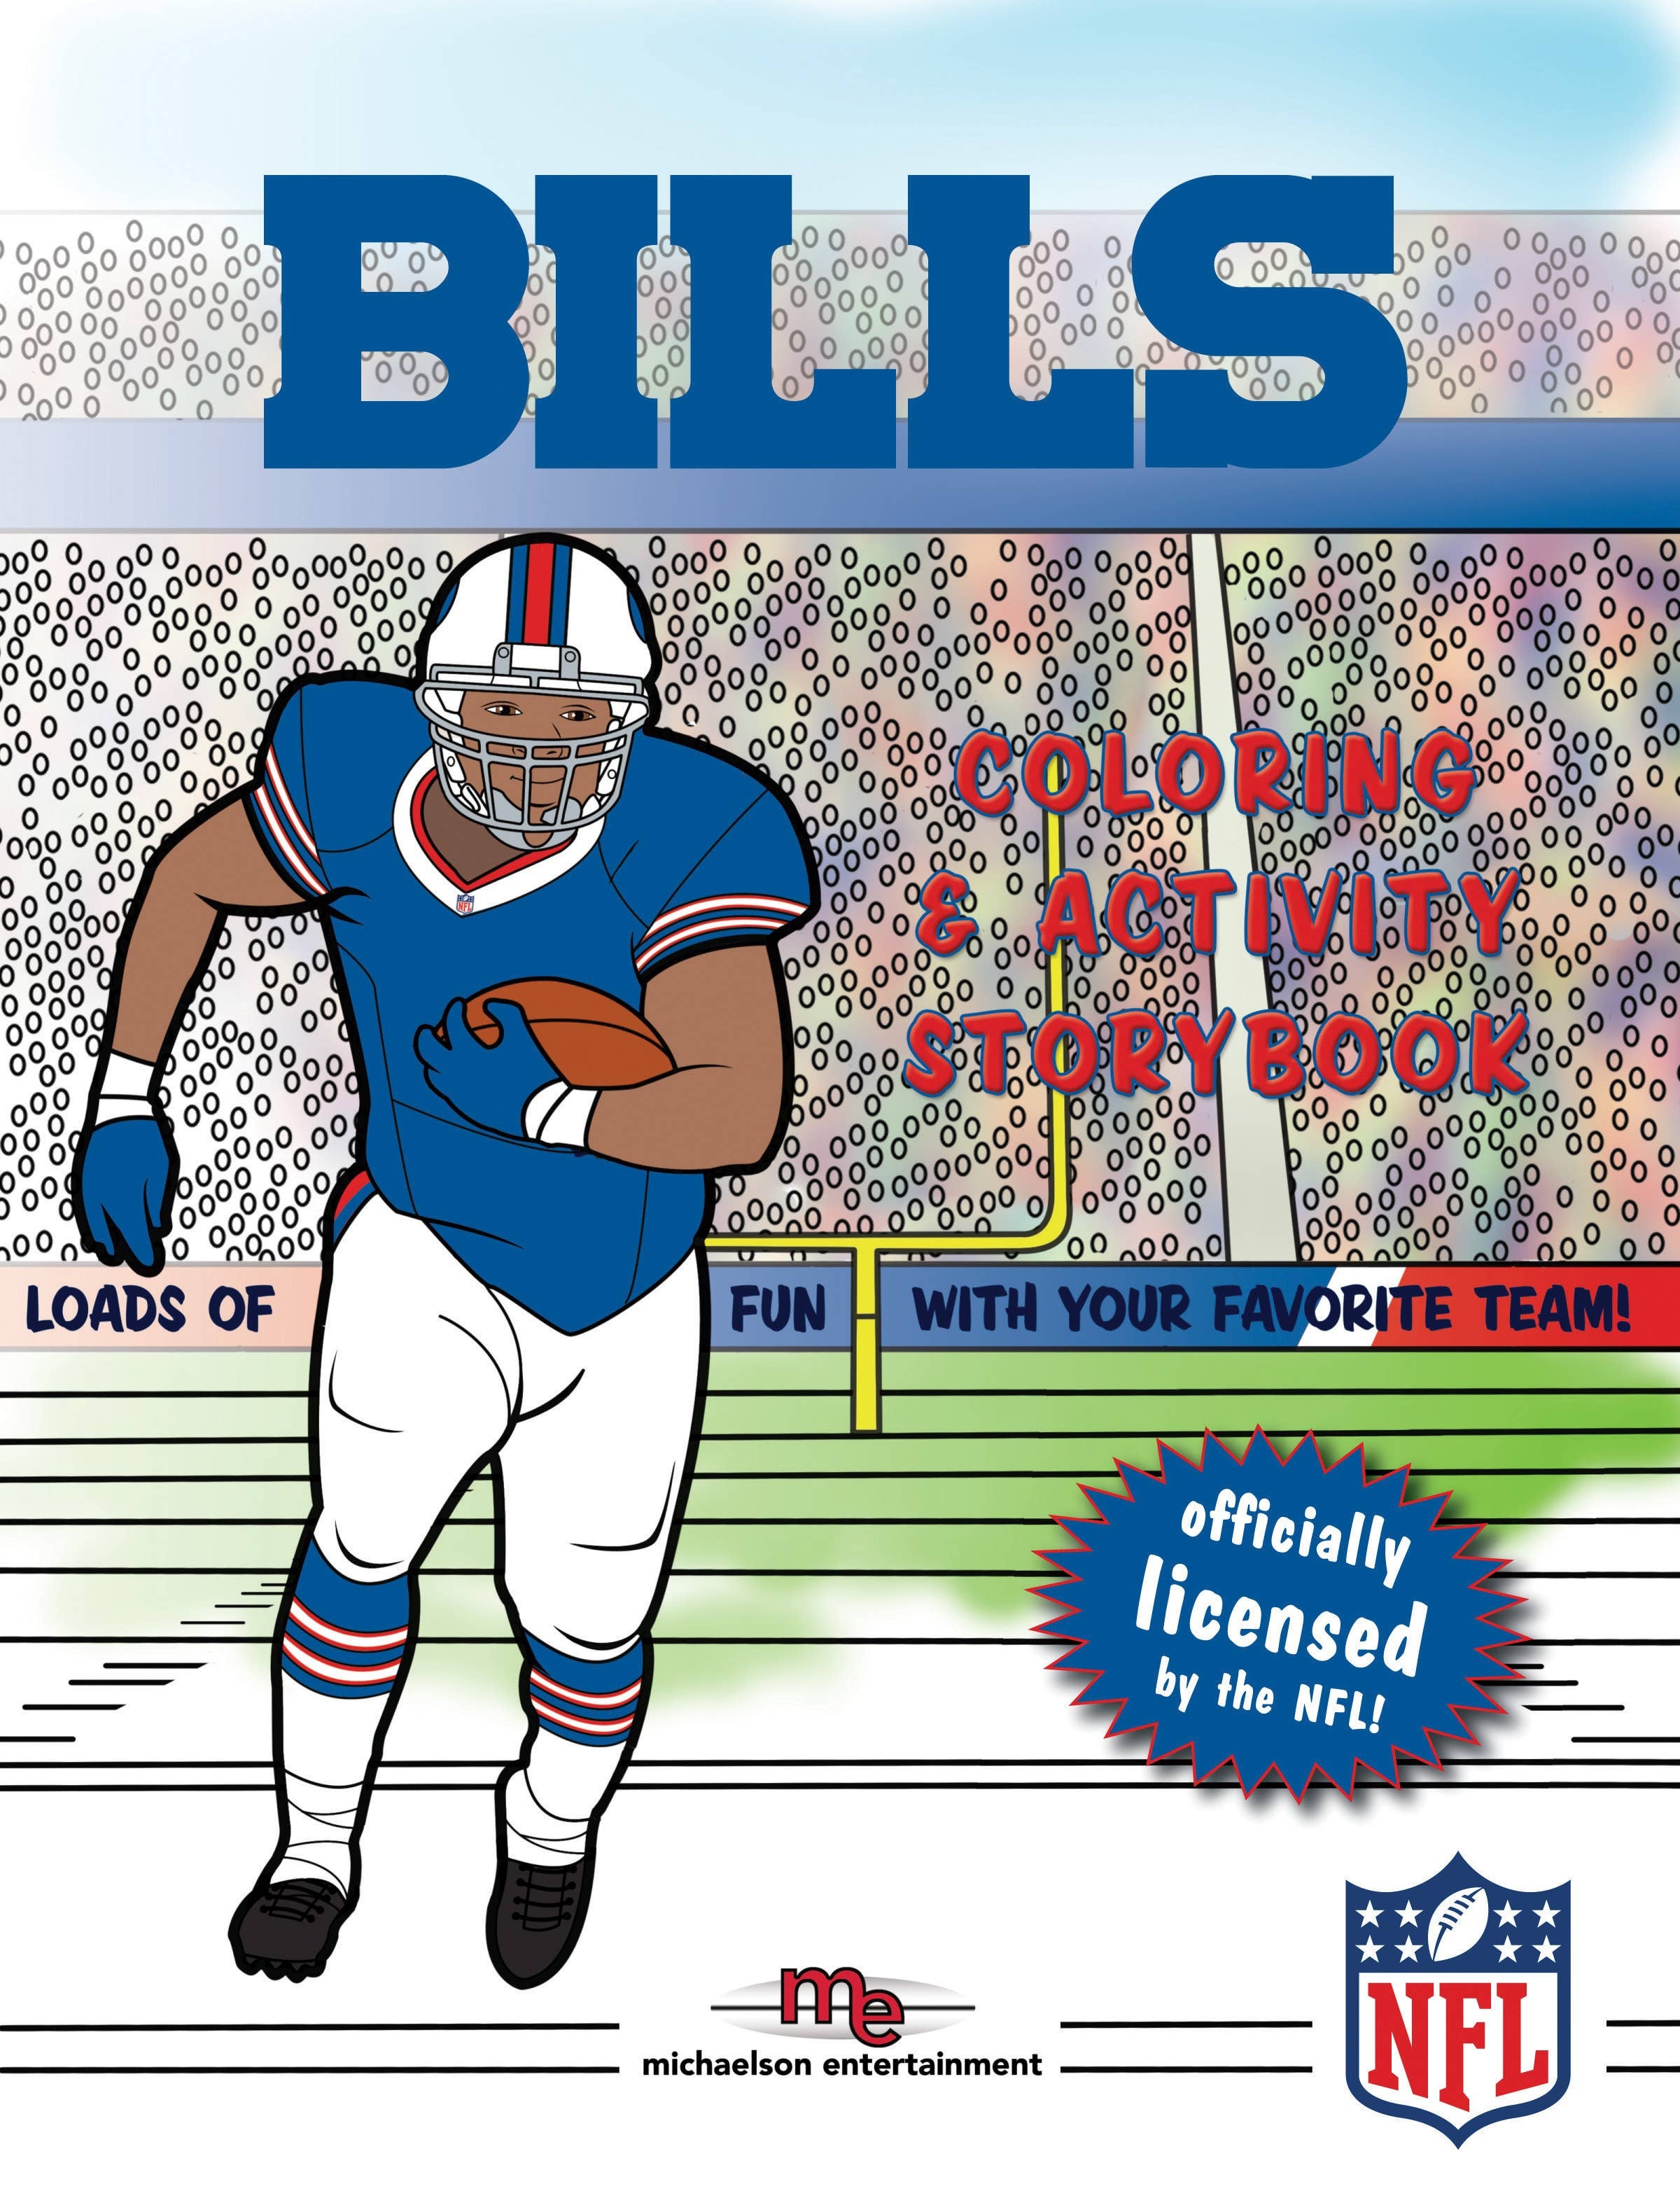
Buffalo Bills Coloring & Activity
Brand: Michaelson Entertainment-Childrens Sports Board Books & Toys
The Buffalo Bills Coloring and Activity Storybook is a great coloring book and activity book for every young Bills fan. Based on a game day theme, the book takes kids through a day at the big game, from arriving at the stadium, the coin toss, offensive plays, halftime, defense and of course scoring the winning field goal! Along the way, readers enjoy coloring pages, mazes, word searches and other games sure to provide many enjoyable hours of engaging activities with your favorite team. The Buffalo Bills Coloring and Activity Storybook is a sure touchdown for every young fan! Officially licensed by the NFL. A great gift item for baby showers, father's day, birthdays, Christmas and all the holidays!
Category: Toys & Games > Toys > Art & Drawing Toys > Coloring Books & Pads